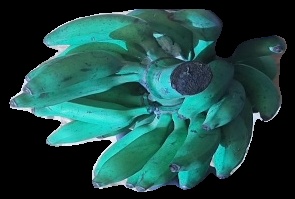
Variety: elakki-bale
Grade: grade3